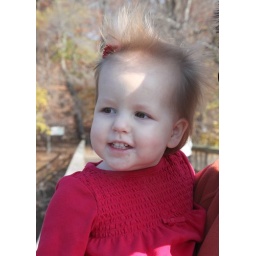
Watching the ducks and boats in the Potomac